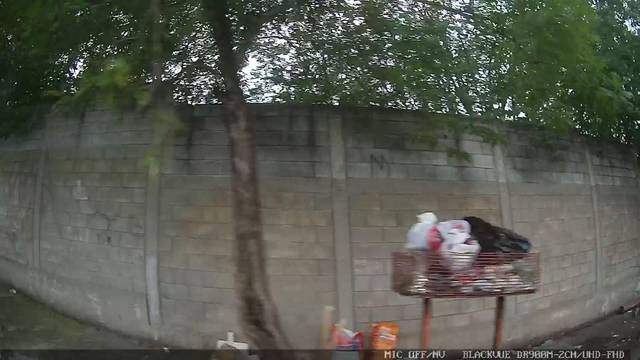
Region: Brazil
Coordinates: -23.565, -46.292